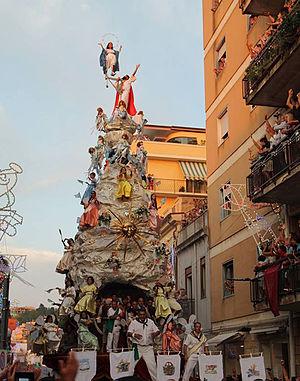
Le Varia Palmi est une fête catholique qui a lieu périodiquement à Palmi, en l'honneur de Notre-Dame de la Sainte-Lettre patronne et protectrice de la ville, le dernier dimanche d'août. L'événement est le principal festival de la région de Calabre.